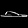
Label: Sandal